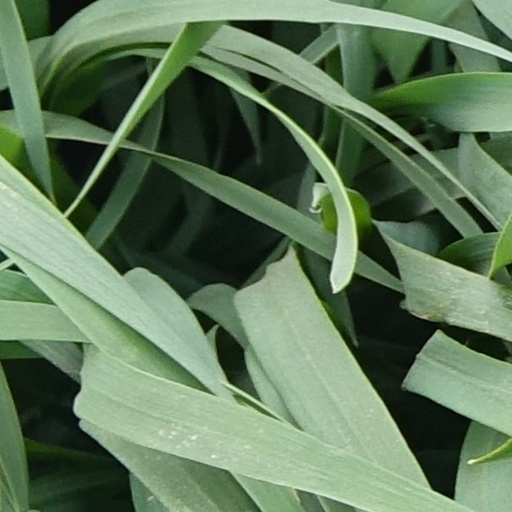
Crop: wheat